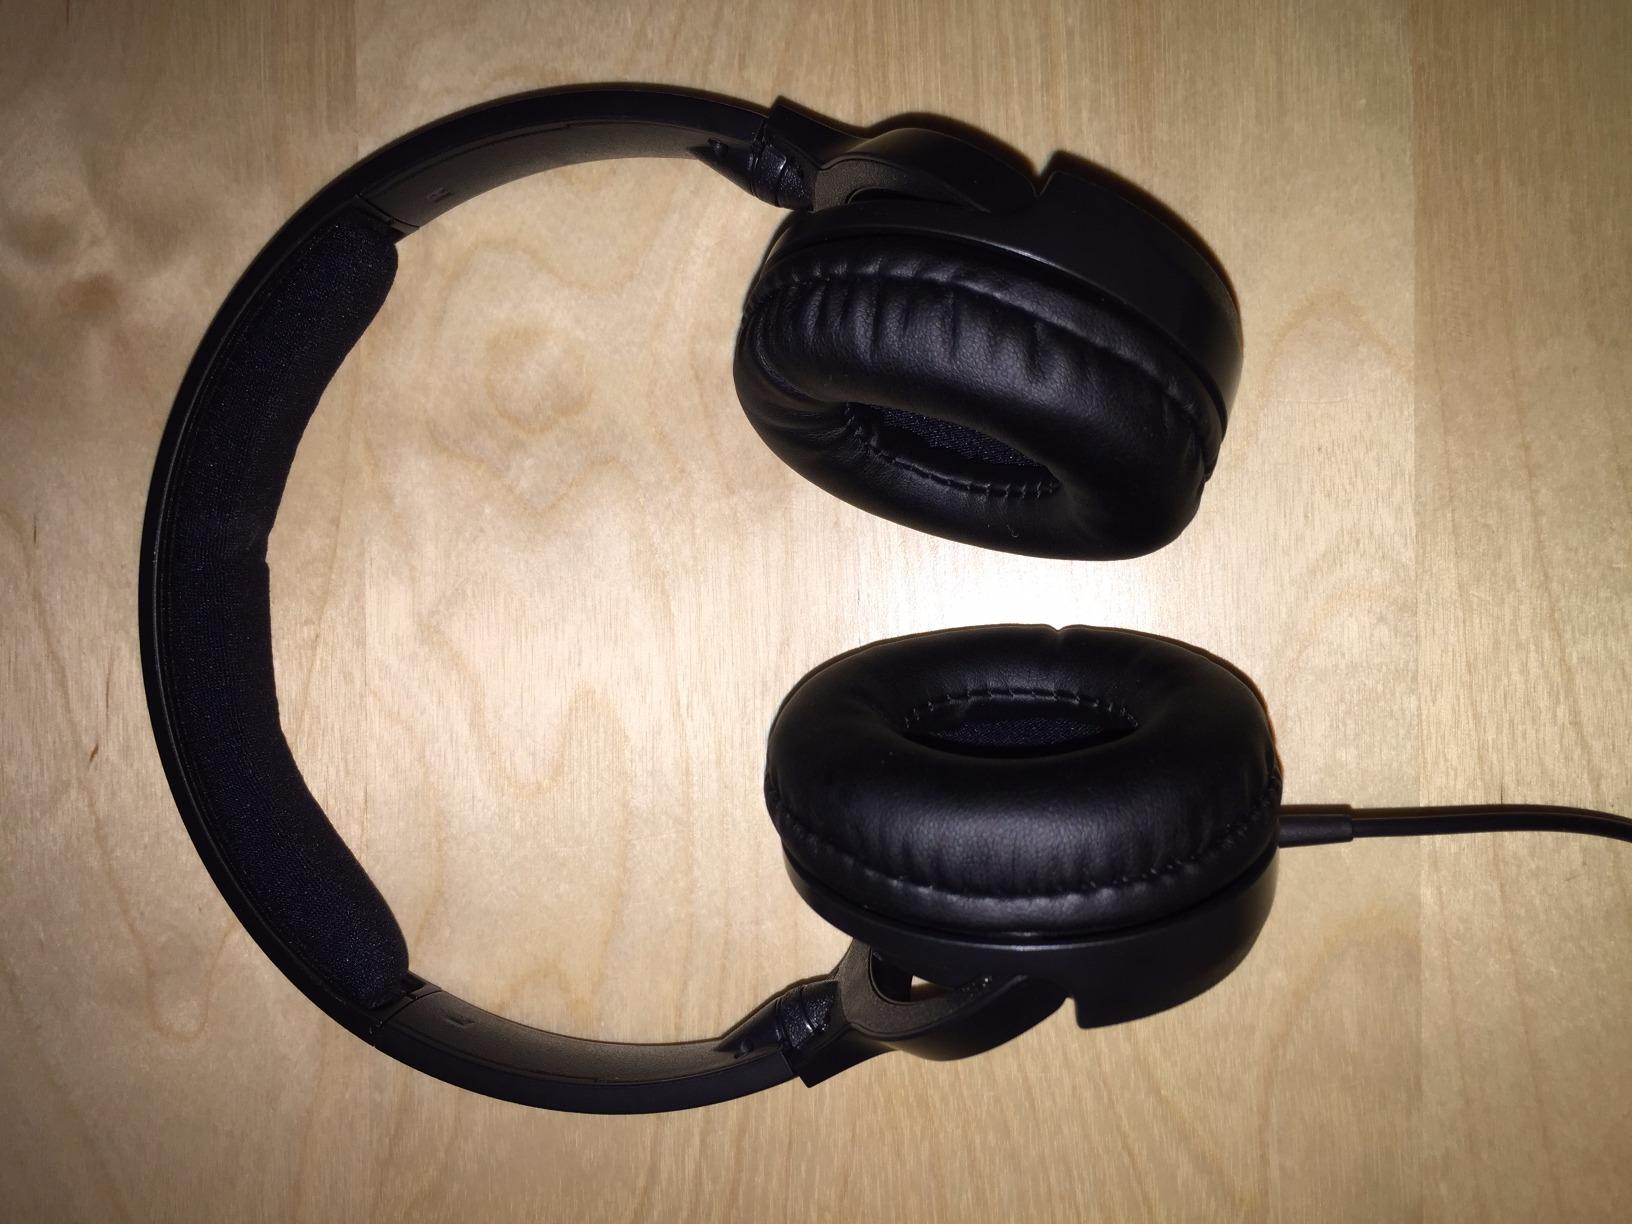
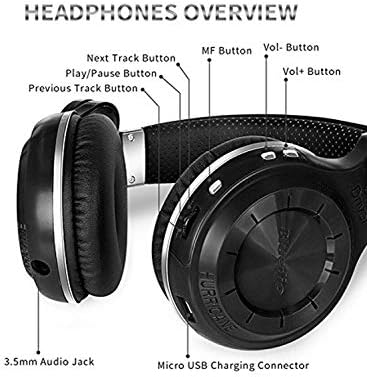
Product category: headphones
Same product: no